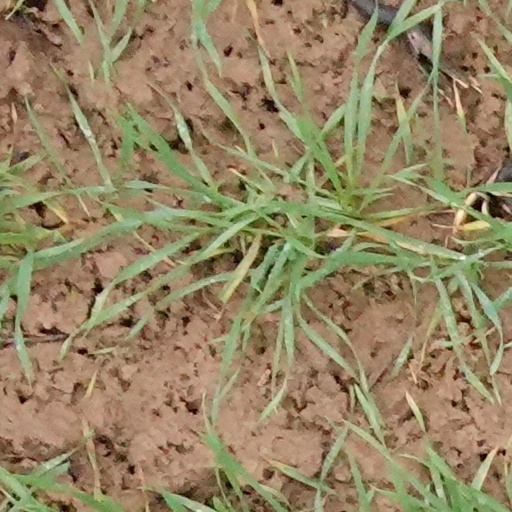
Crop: wheat